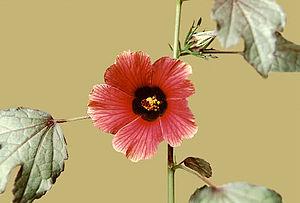
Hibiscus est un genre de plantes à fleurs annuelles ou vivaces qui comporte plusieurs centaines d'espèces. L'hibiscus fait partie de la famille des Malvacées.
"Hibiscus acetosella est une plante à fleur de la famille des Malvaceae comme la guimauve ou l'hibiscus ""Rose de Chine"".